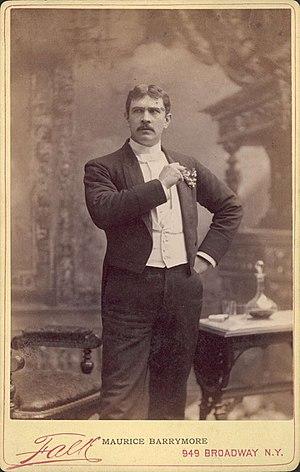
Maurice Barrymore, de son vrai nom Herbert Blythe, est un acteur britannique naturalisé américain, né le 21 septembre 1849 à Amritsar et mort le 25 mars 1905 à Amityville.